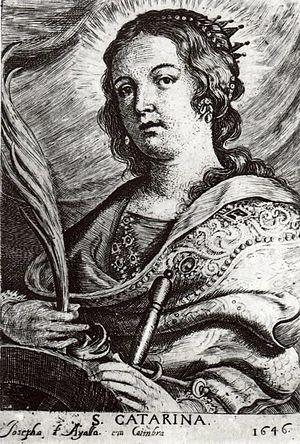
Josefa de Óbidos née Josefa de Ayala e Figueira, baptisée le 20 février 1630 à Séville et morte le 2 juillet 1684 à Óbidos, est une peintre lusitanienne née en Espagne ayant travaillé au Portugal.